Jim Henry (singer)

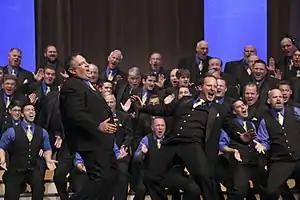
The Ambassadors of Harmony in Nashville performing their 2016 BHS Gold Medal-winning set

Henry is the musical and artistic co-director of the five-time BHS international champion chorus, the Ambassadors of Harmony, a 130-voice men's a cappella ensemble. He took over the reins of direction of the chorus from David Wright in 1990, and since 2013 has co-directed with Jonny Moroni.